Scientology status by country

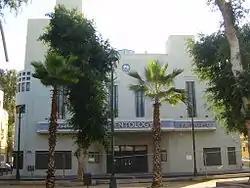
Alhambra Cinema in Jaffa

In 1987, an Israeli parliamentary commission declared it a cult, but the "practice" of Scientology in Israel is legal. In Israel, according to Israeli professor of psychology Benjamin Beit-Hallahmi, "in various organizational forms, Scientology has been active among Israelis for more than thirty years, but those in charge not only never claimed the religion label, but resisted any such suggestion or implication. It has always presented itself as a secular, self-improvement, tax-paying business." Those "organizational forms" include a Scientology Organization in Tel Aviv. Another Israeli Scientology group called "The Way to Happiness" (or "Association for Prosperity and Security in the Middle East") works through local Scientologist members to promote The Way to Happiness. An Israeli CCHR chapter runs campaigns against perceived abuses in psychiatry. Other Scientology campaigns, such as "Youth for Human Rights International" are active as well. There is also an ultra-Orthodox Jewish group that opposes Scientology and other cults or missionary organizations in Israel, Lev L'Achim, whose anti-missionary department in 2001 provided a hotline and other services to warn citizens of Scientology's "many types of front organizations".